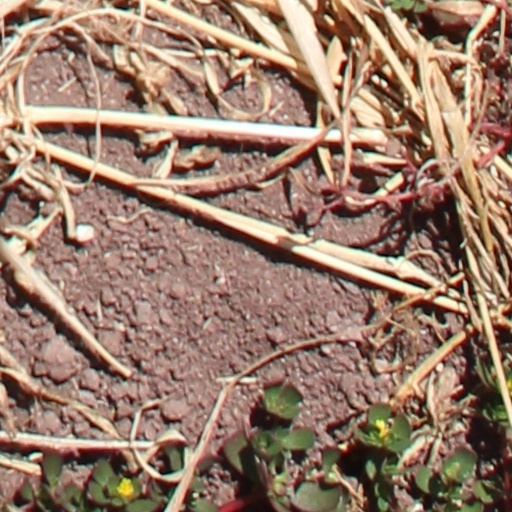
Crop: wheat